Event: Nepal Earthquake
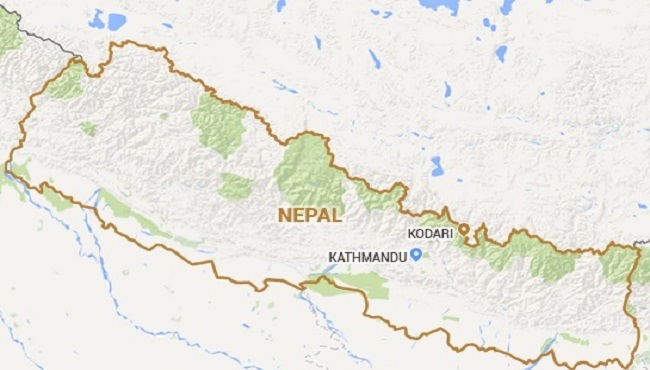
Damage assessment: no_damage